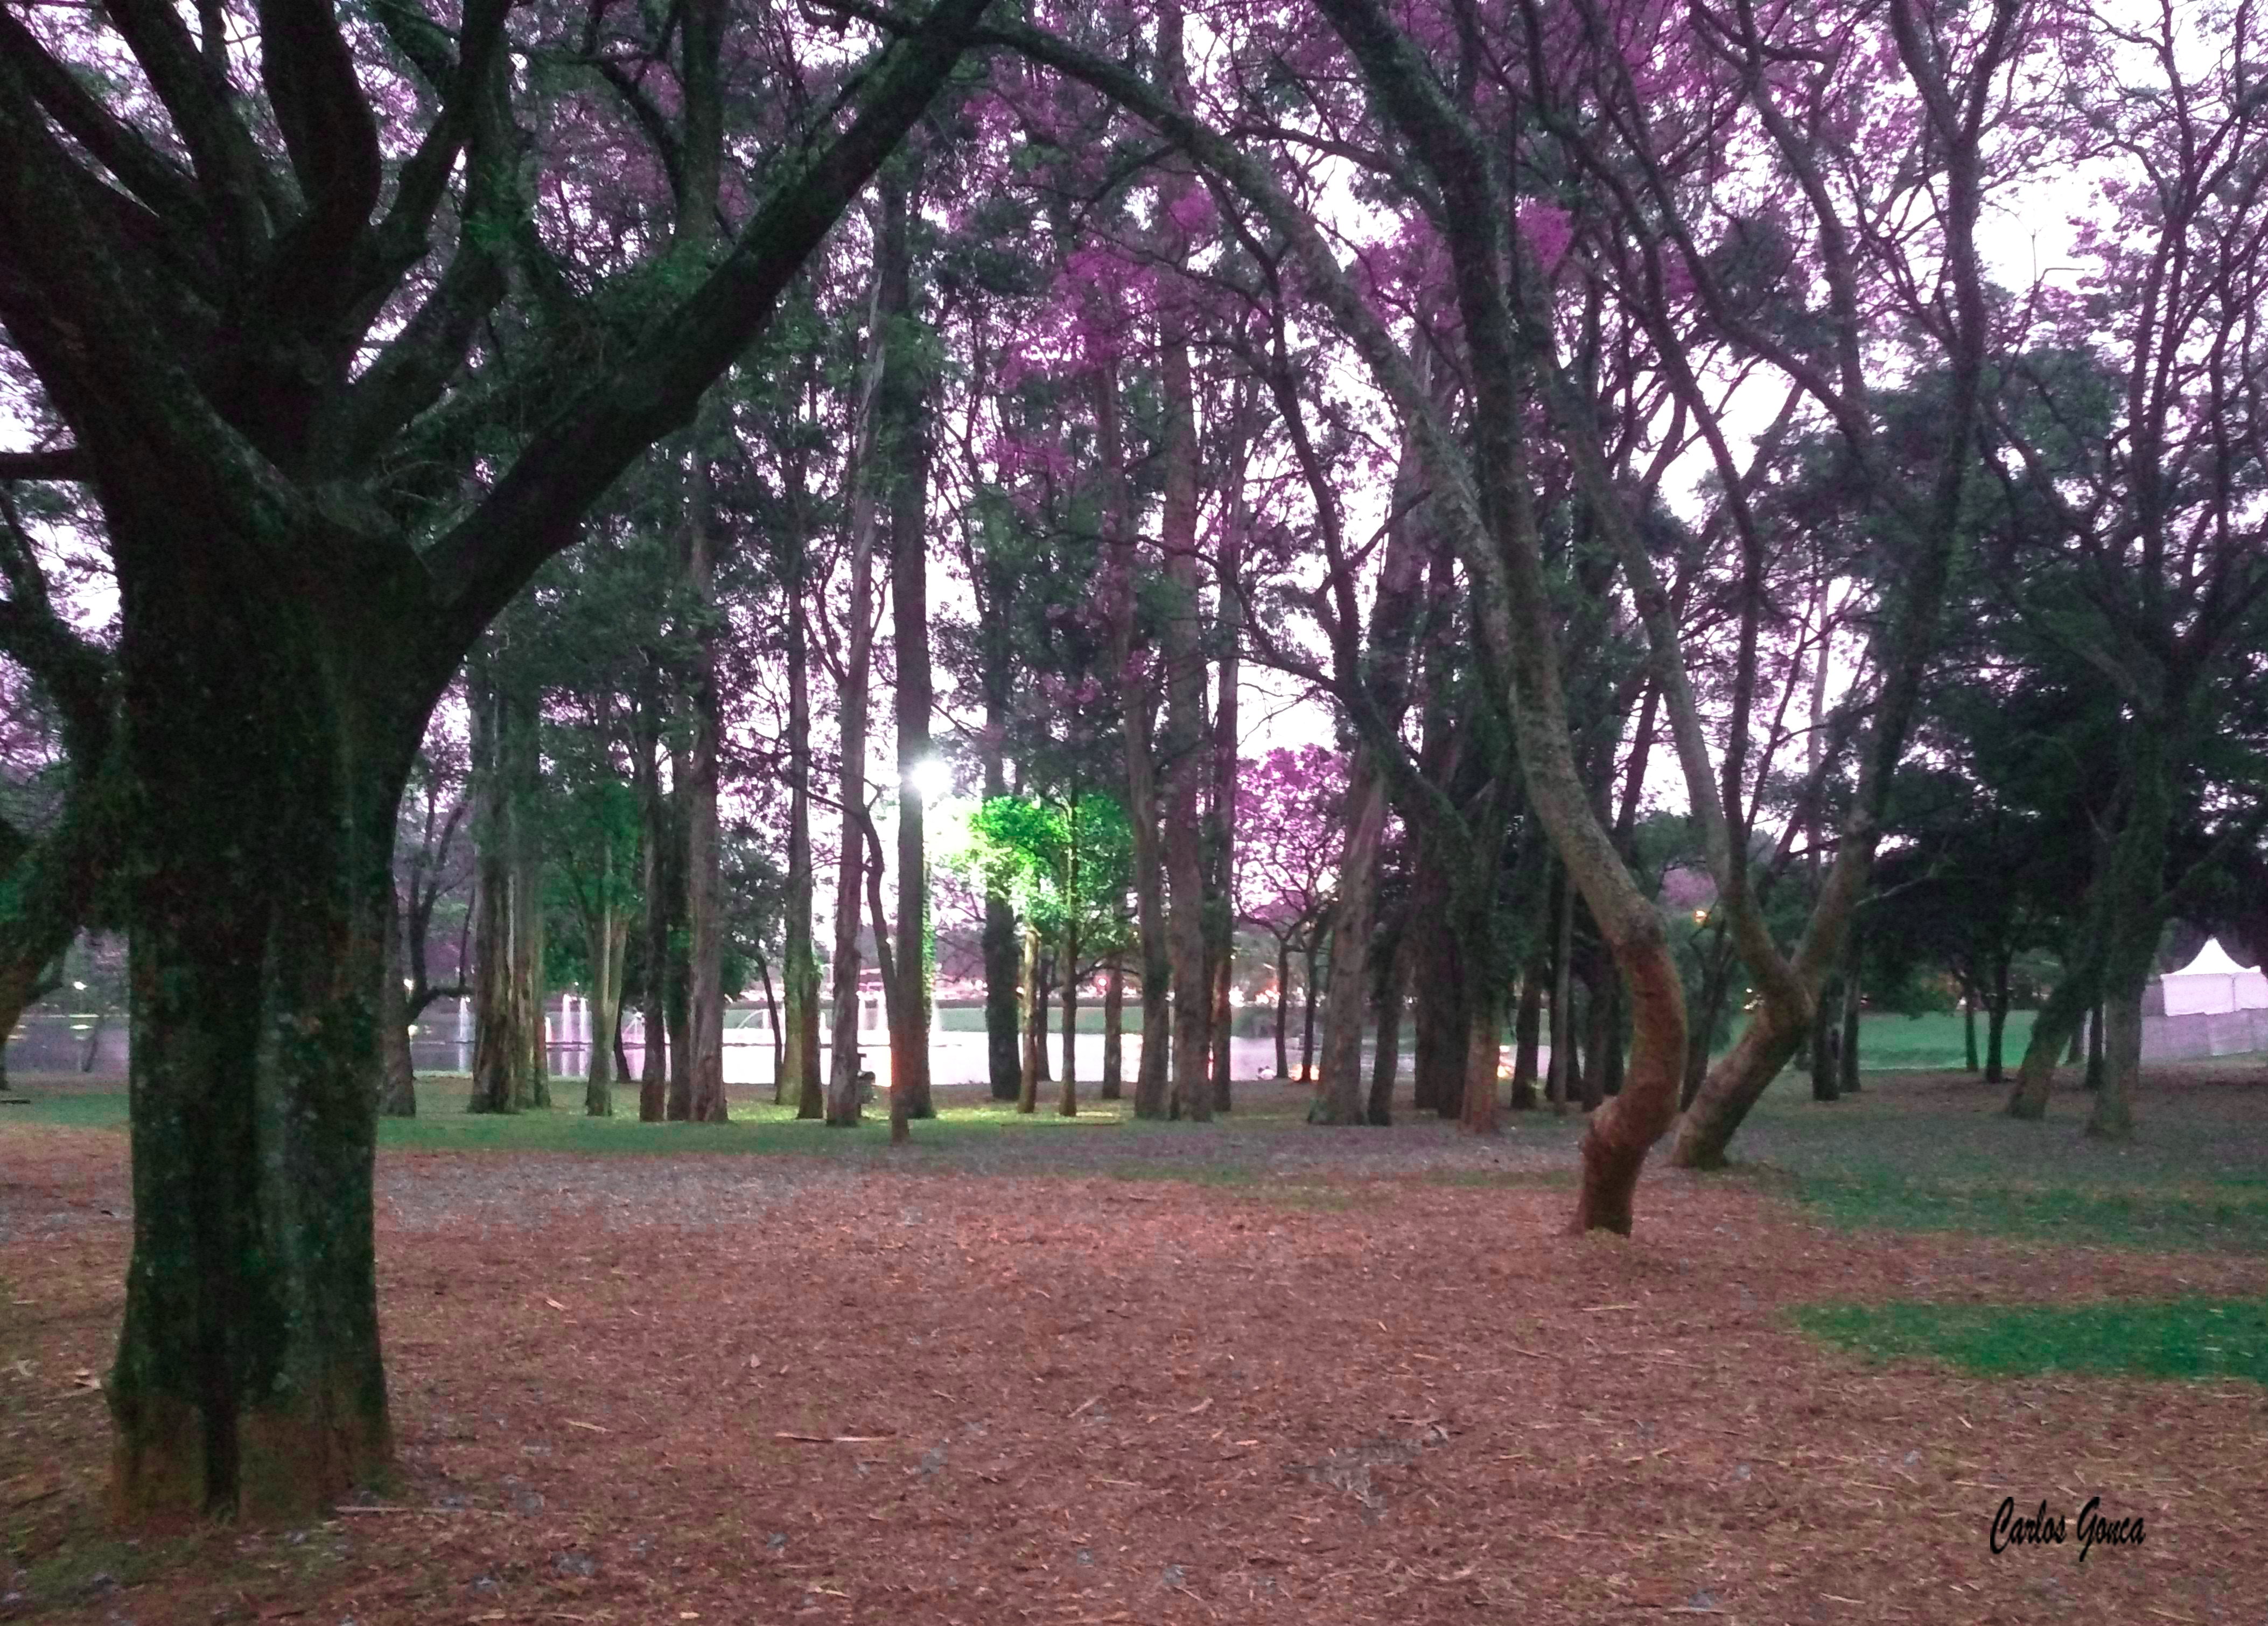
park, nature, trees, tree, woody plant, woodland, natural landscape, natural environment, plant, atmospheric phenomenon, grass, branch, botany, grove, leaf, spring, forest, landscape, sunlight, recreation, trunk, leisure, house, road, plantation, deciduous, state park